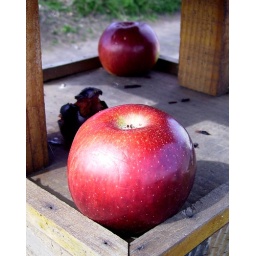
Came across these apples on a bird table outside &amp;quot;Engineering in Wood&amp;quot; in Roxburgh village.